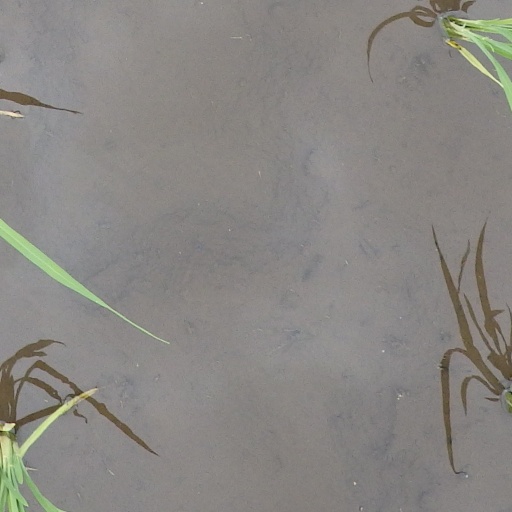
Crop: rice